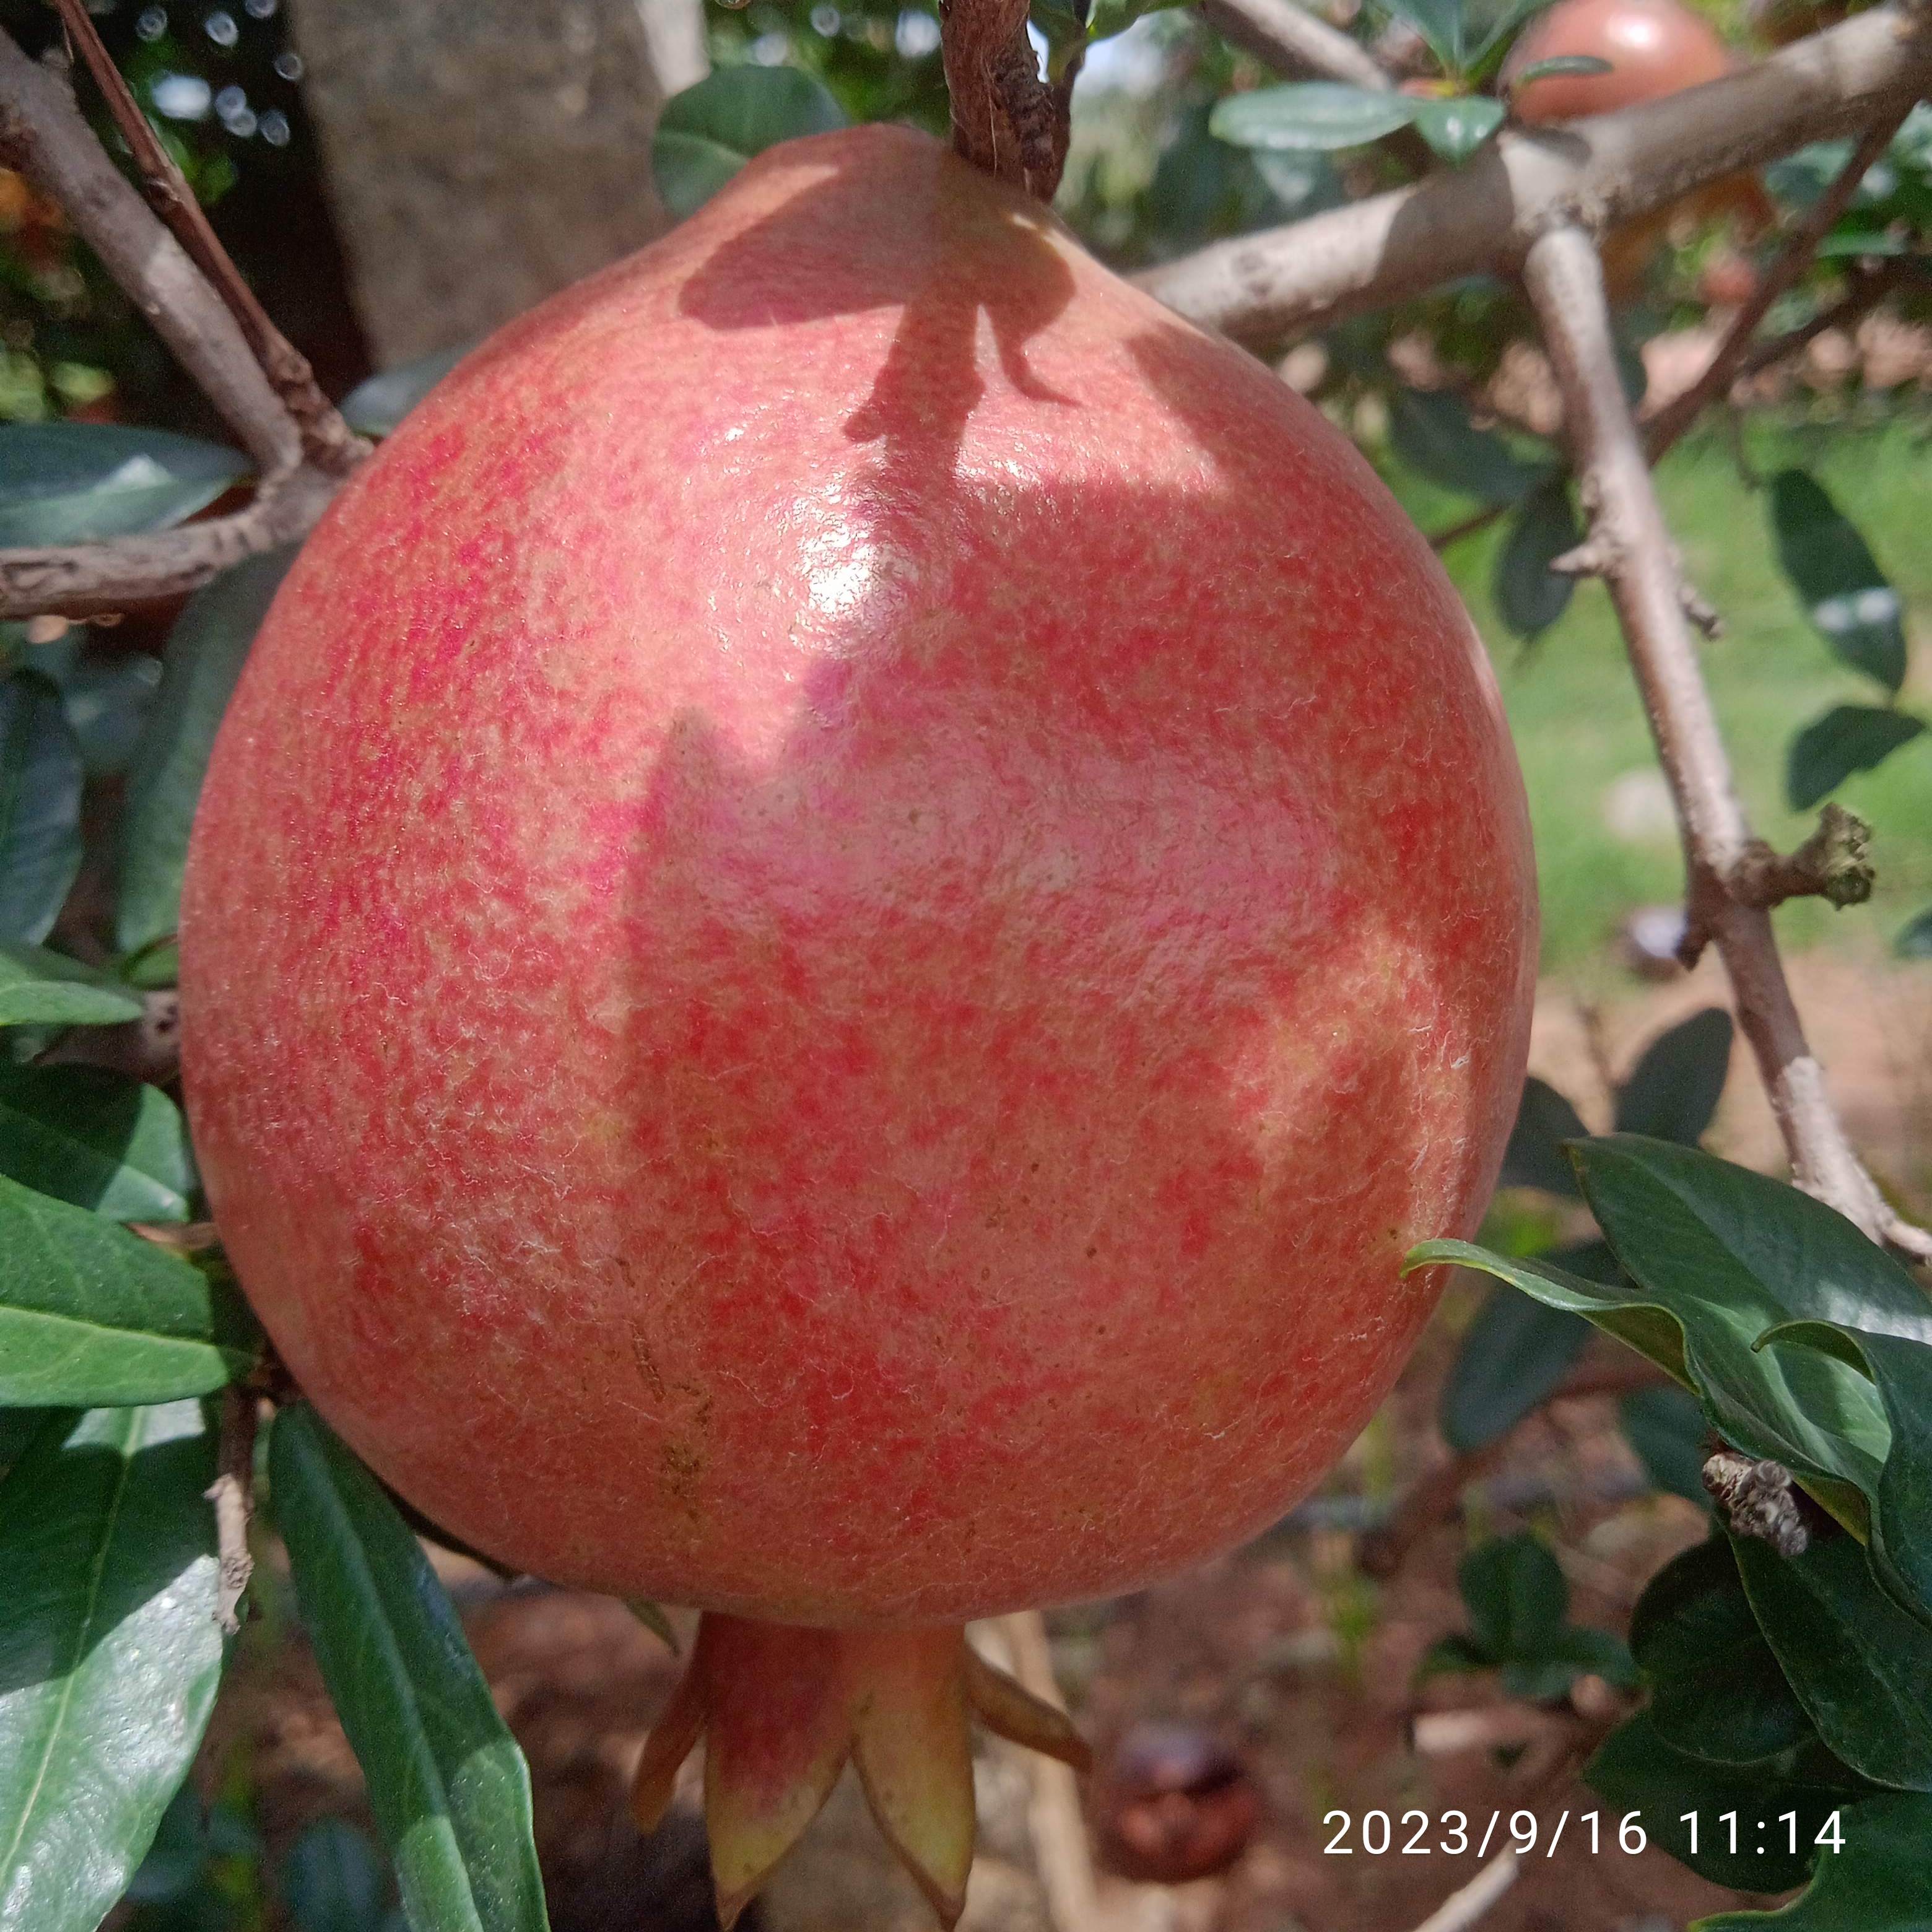
Label: Healthy